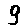
Label: 9